Valence, Drôme

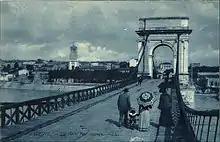
The Segiun gateway (1900), built from 1827 replaced the old stone bridge, and then by the current Frédéric Mistral Bridge.

The second half of the 15th century and the beginning of the 16th century were a golden age for the medieval city, materialised by the and the . Founded on 26 July 1452 by the dauphin Louis, future Louis XI, the University of Valence grew quickly. Renowned professors from various countries, as Jacques Cujas forged its reputation by teaching the law, theology, medicine and arts. After his coronation, Louis XI confirmed its preference by mailing the letters patent for the university on 12 October 1461. In March 1480, the King still supported his preferred university.